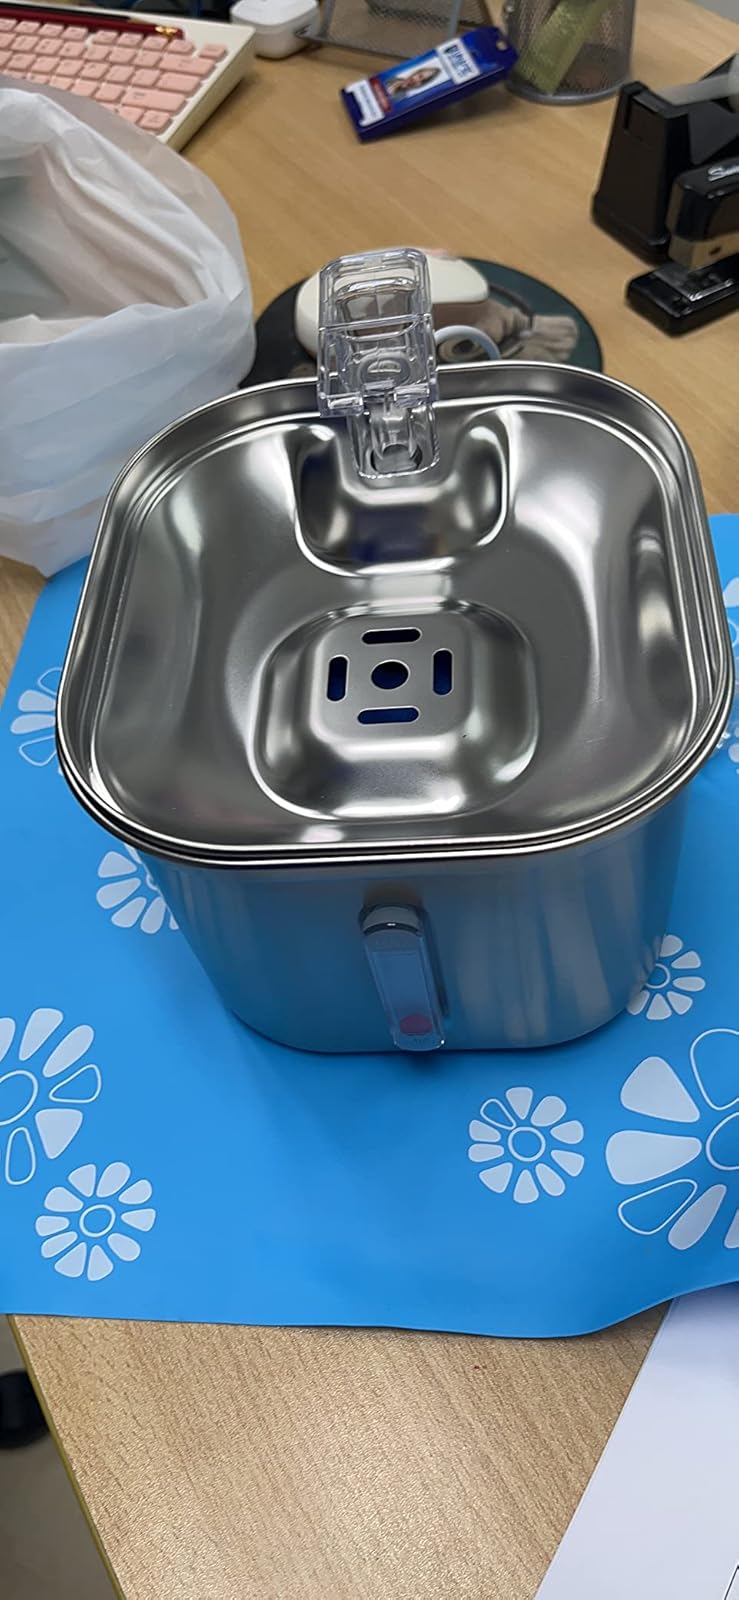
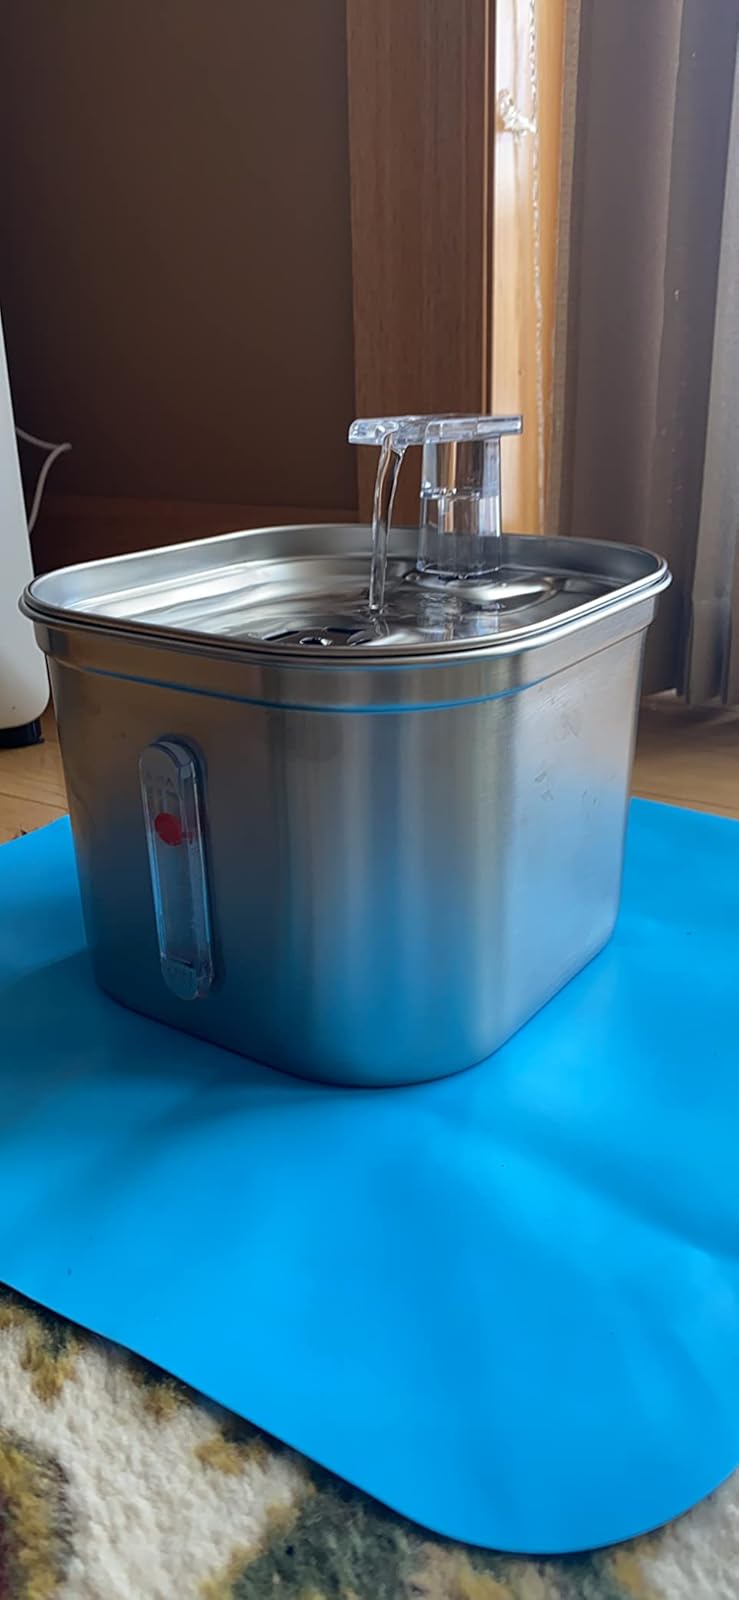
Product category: items_bowl
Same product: yes